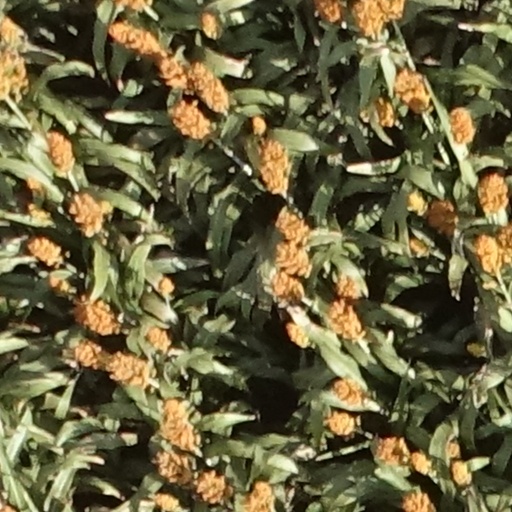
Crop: sorghum